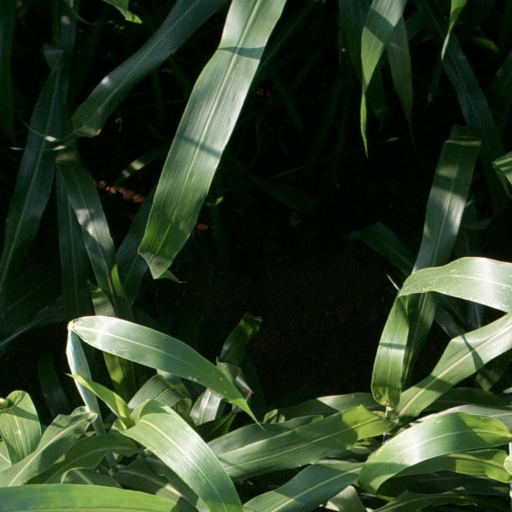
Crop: sorghum